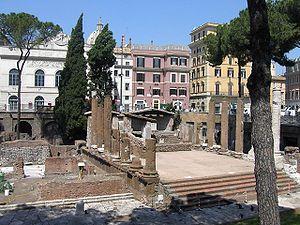
Dans la mythologie romaine Juturne était la déesse des fontaines, des puits et des sources.
La bataille des îles Égates est une bataille navale ayant eu lieu le 10 mars 241 av. J.-C. durant la Première Guerre punique au large de la côte ouest de la Sicile, près des Îles Égates et ayant opposé les flottes de Carthage et de la République romaine. Ce fut la dernière bataille navale de la guerre et le résultat fut une victoire romaine décisive qui mit fin à ce conflit prolongé, à l'avantage de Rome.